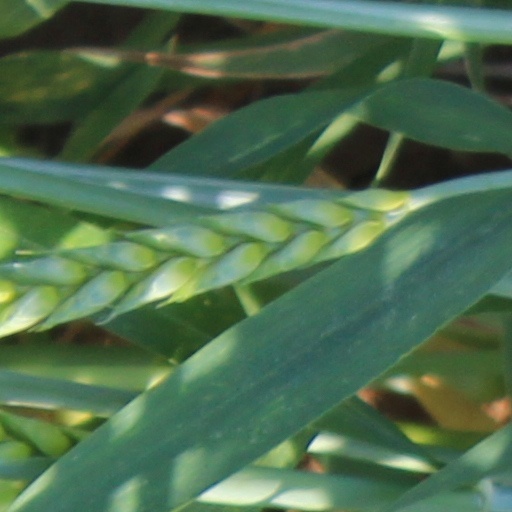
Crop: wheat